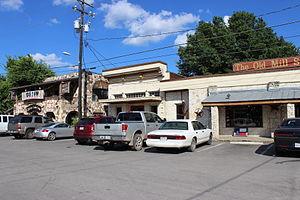
Wimberley est une ville située au centre du comté de Hays au Texas, aux États-Unis.